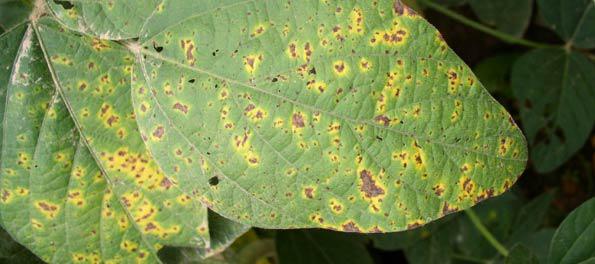
Plant: Soybean
Disease: soybean brown spot